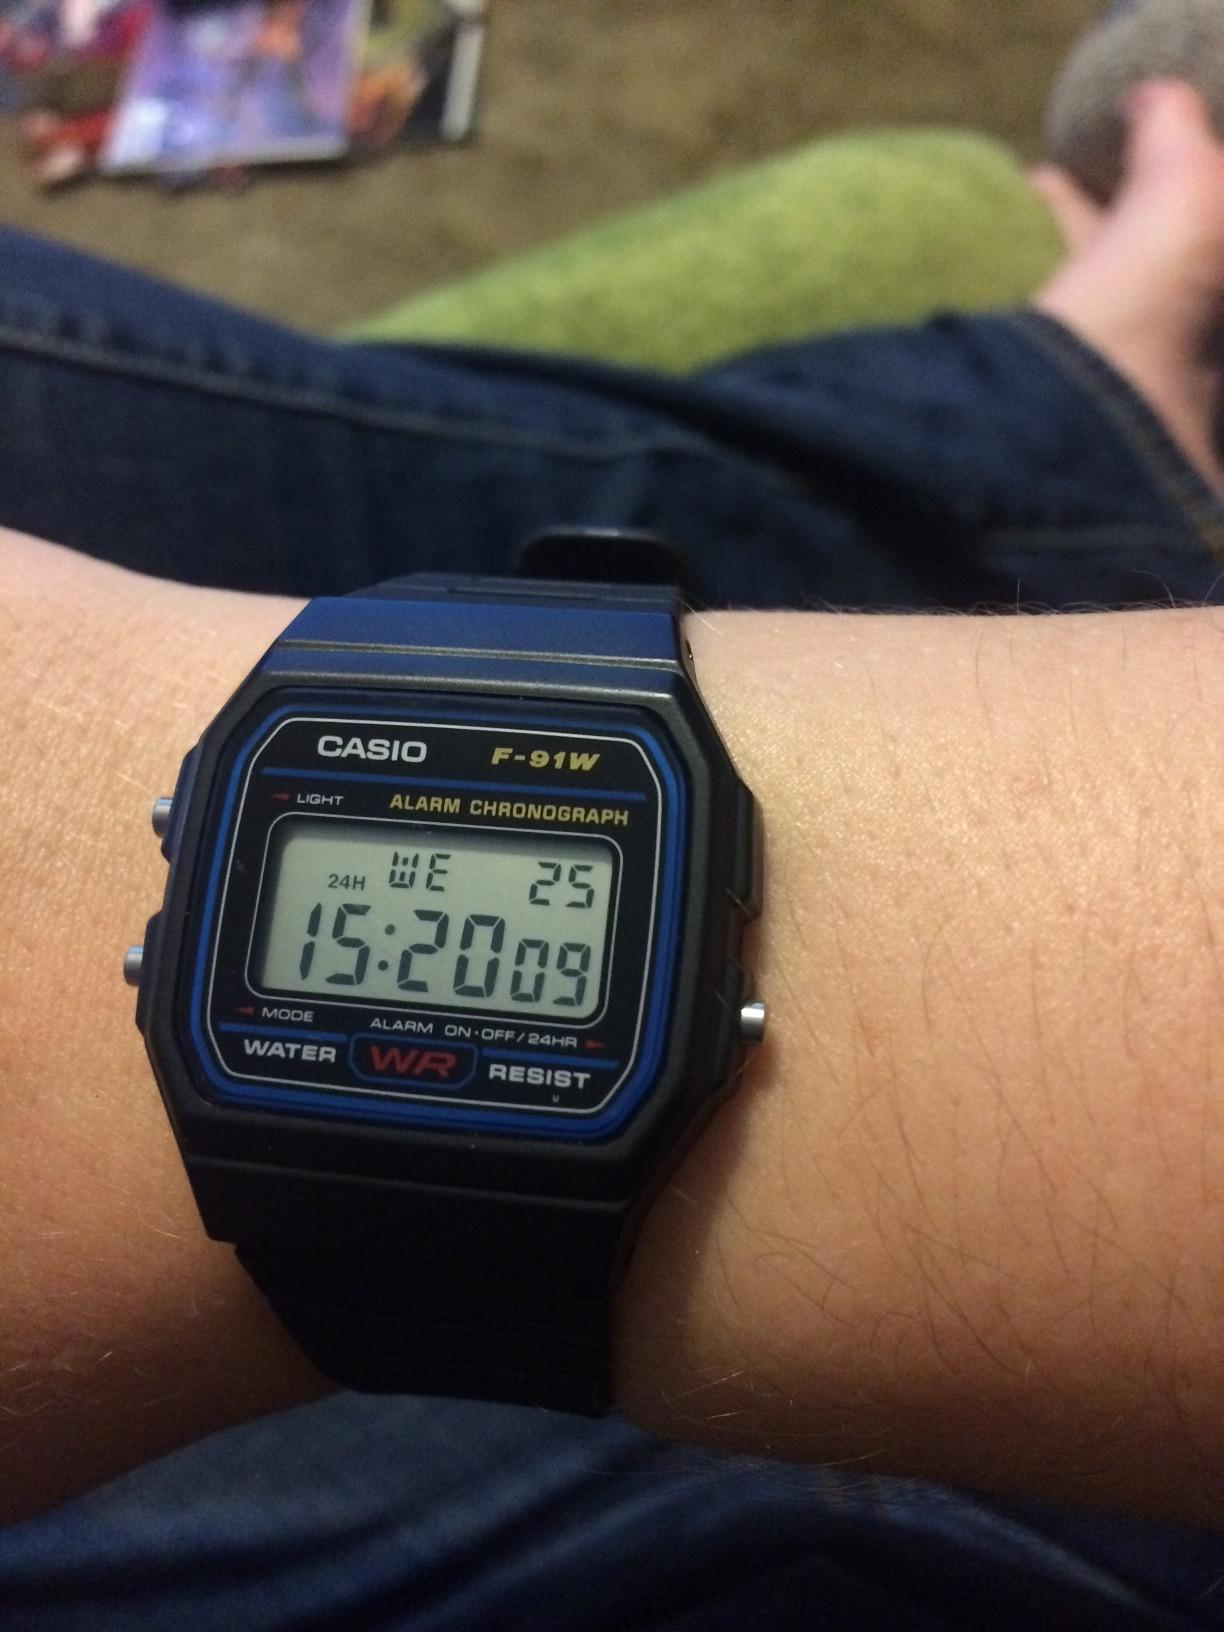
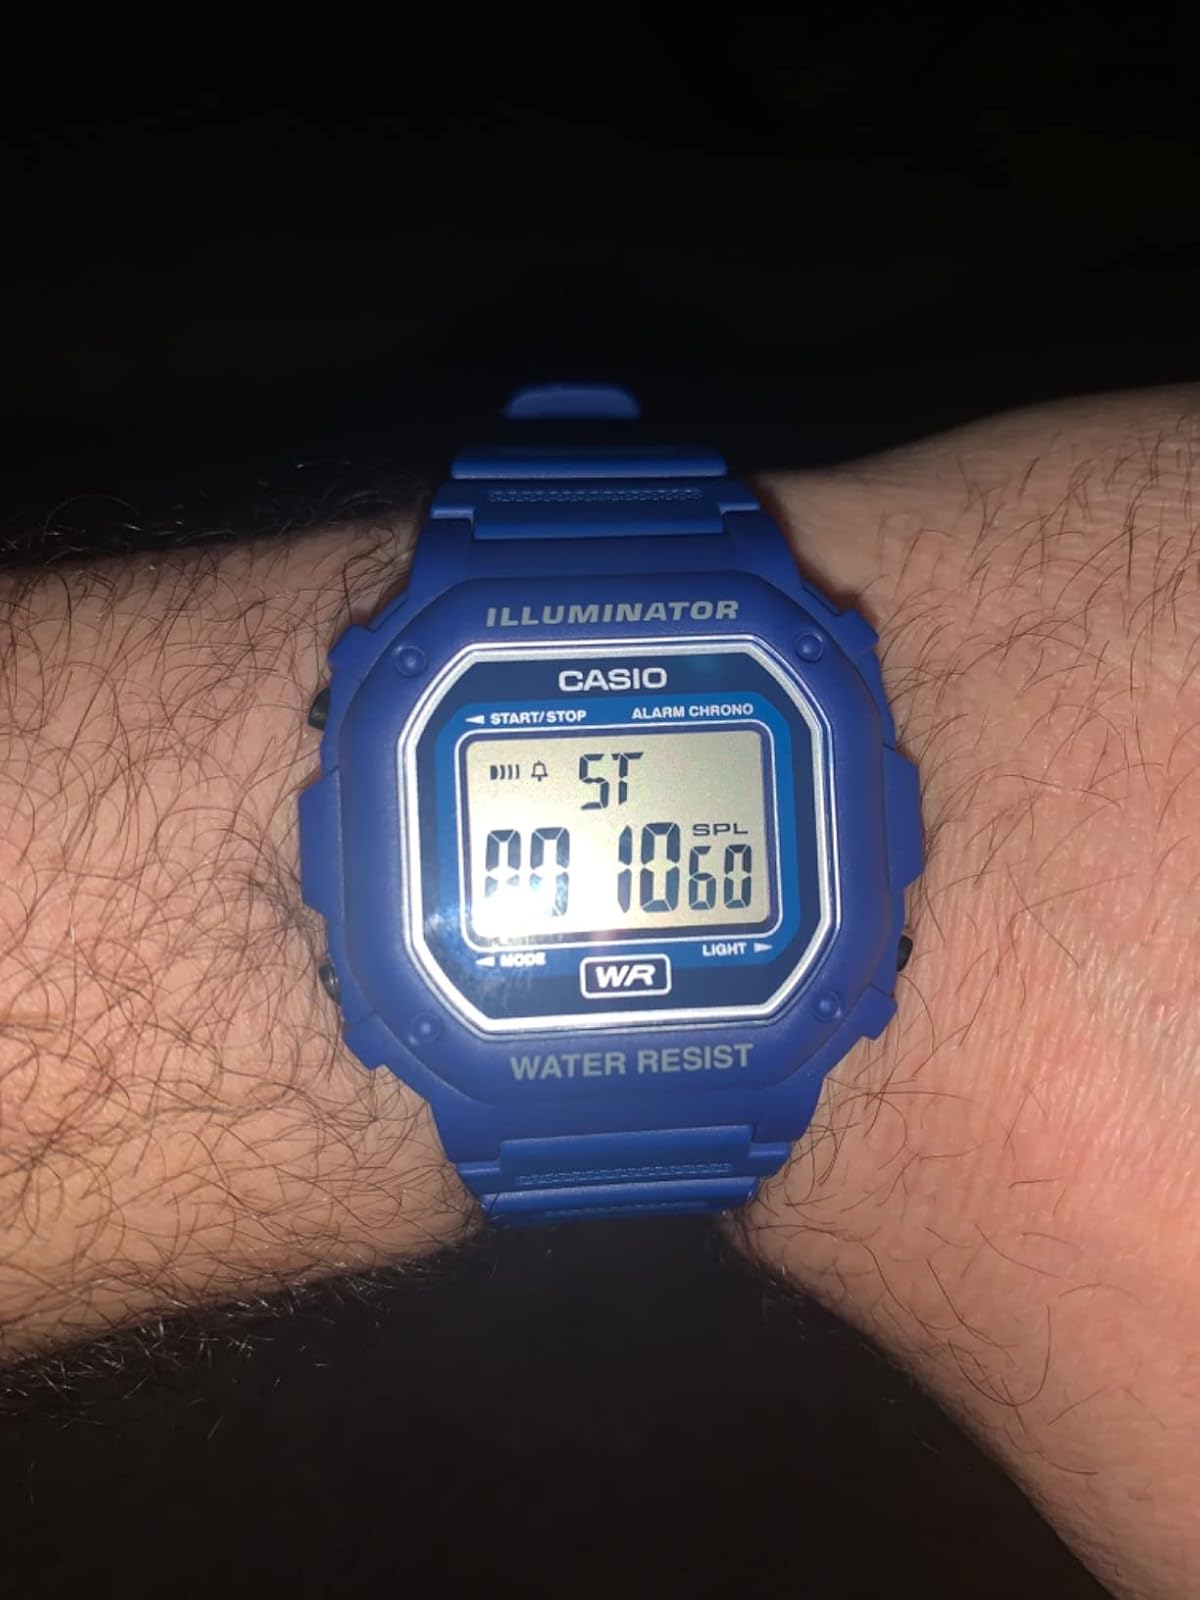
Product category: accessories_watch
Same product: no